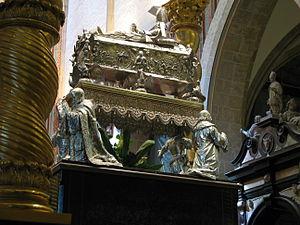
Le congrès de Gniezno désigne la rencontre qui eut lieu entre l'empereur Otton III et le duc Boleslas Iᵉʳ de Pologne qui s'est déroulée le 11 mars 1000 à Gniezno en Grande-Pologne. La réunion conduit à la création de l’archidiocèse de Gniezno et à l’élévation de Boleslas au rang de roi de Pologne.
Bolesław Iᵉʳ le Vaillant, en polonais Bolesław Chrobry audio, né en 967 et décédé le 17 juin 1025, est un prince polonais issu de la dynastie Piast et le premier souverain à être couronné roi de Pologne.